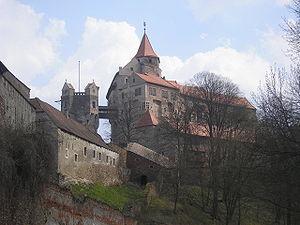
Les Trois Mousquetaires est un film de cape et d'épée russe réalisé et produit par Sergueï Jigounov d'après l'œuvre homonyme d'Alexandre Dumas.